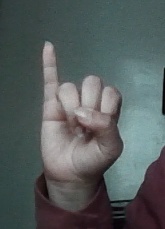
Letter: meem